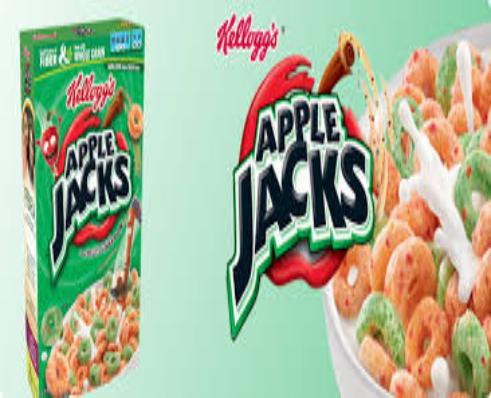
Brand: Apple Jacks
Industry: Food